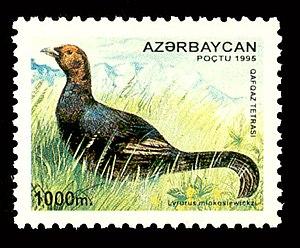
Le Tétras du Caucase est une espèce d'oiseau de la famille des Phasianidae. Il habite, comme son nom l'indique, les montagnes du Caucase.